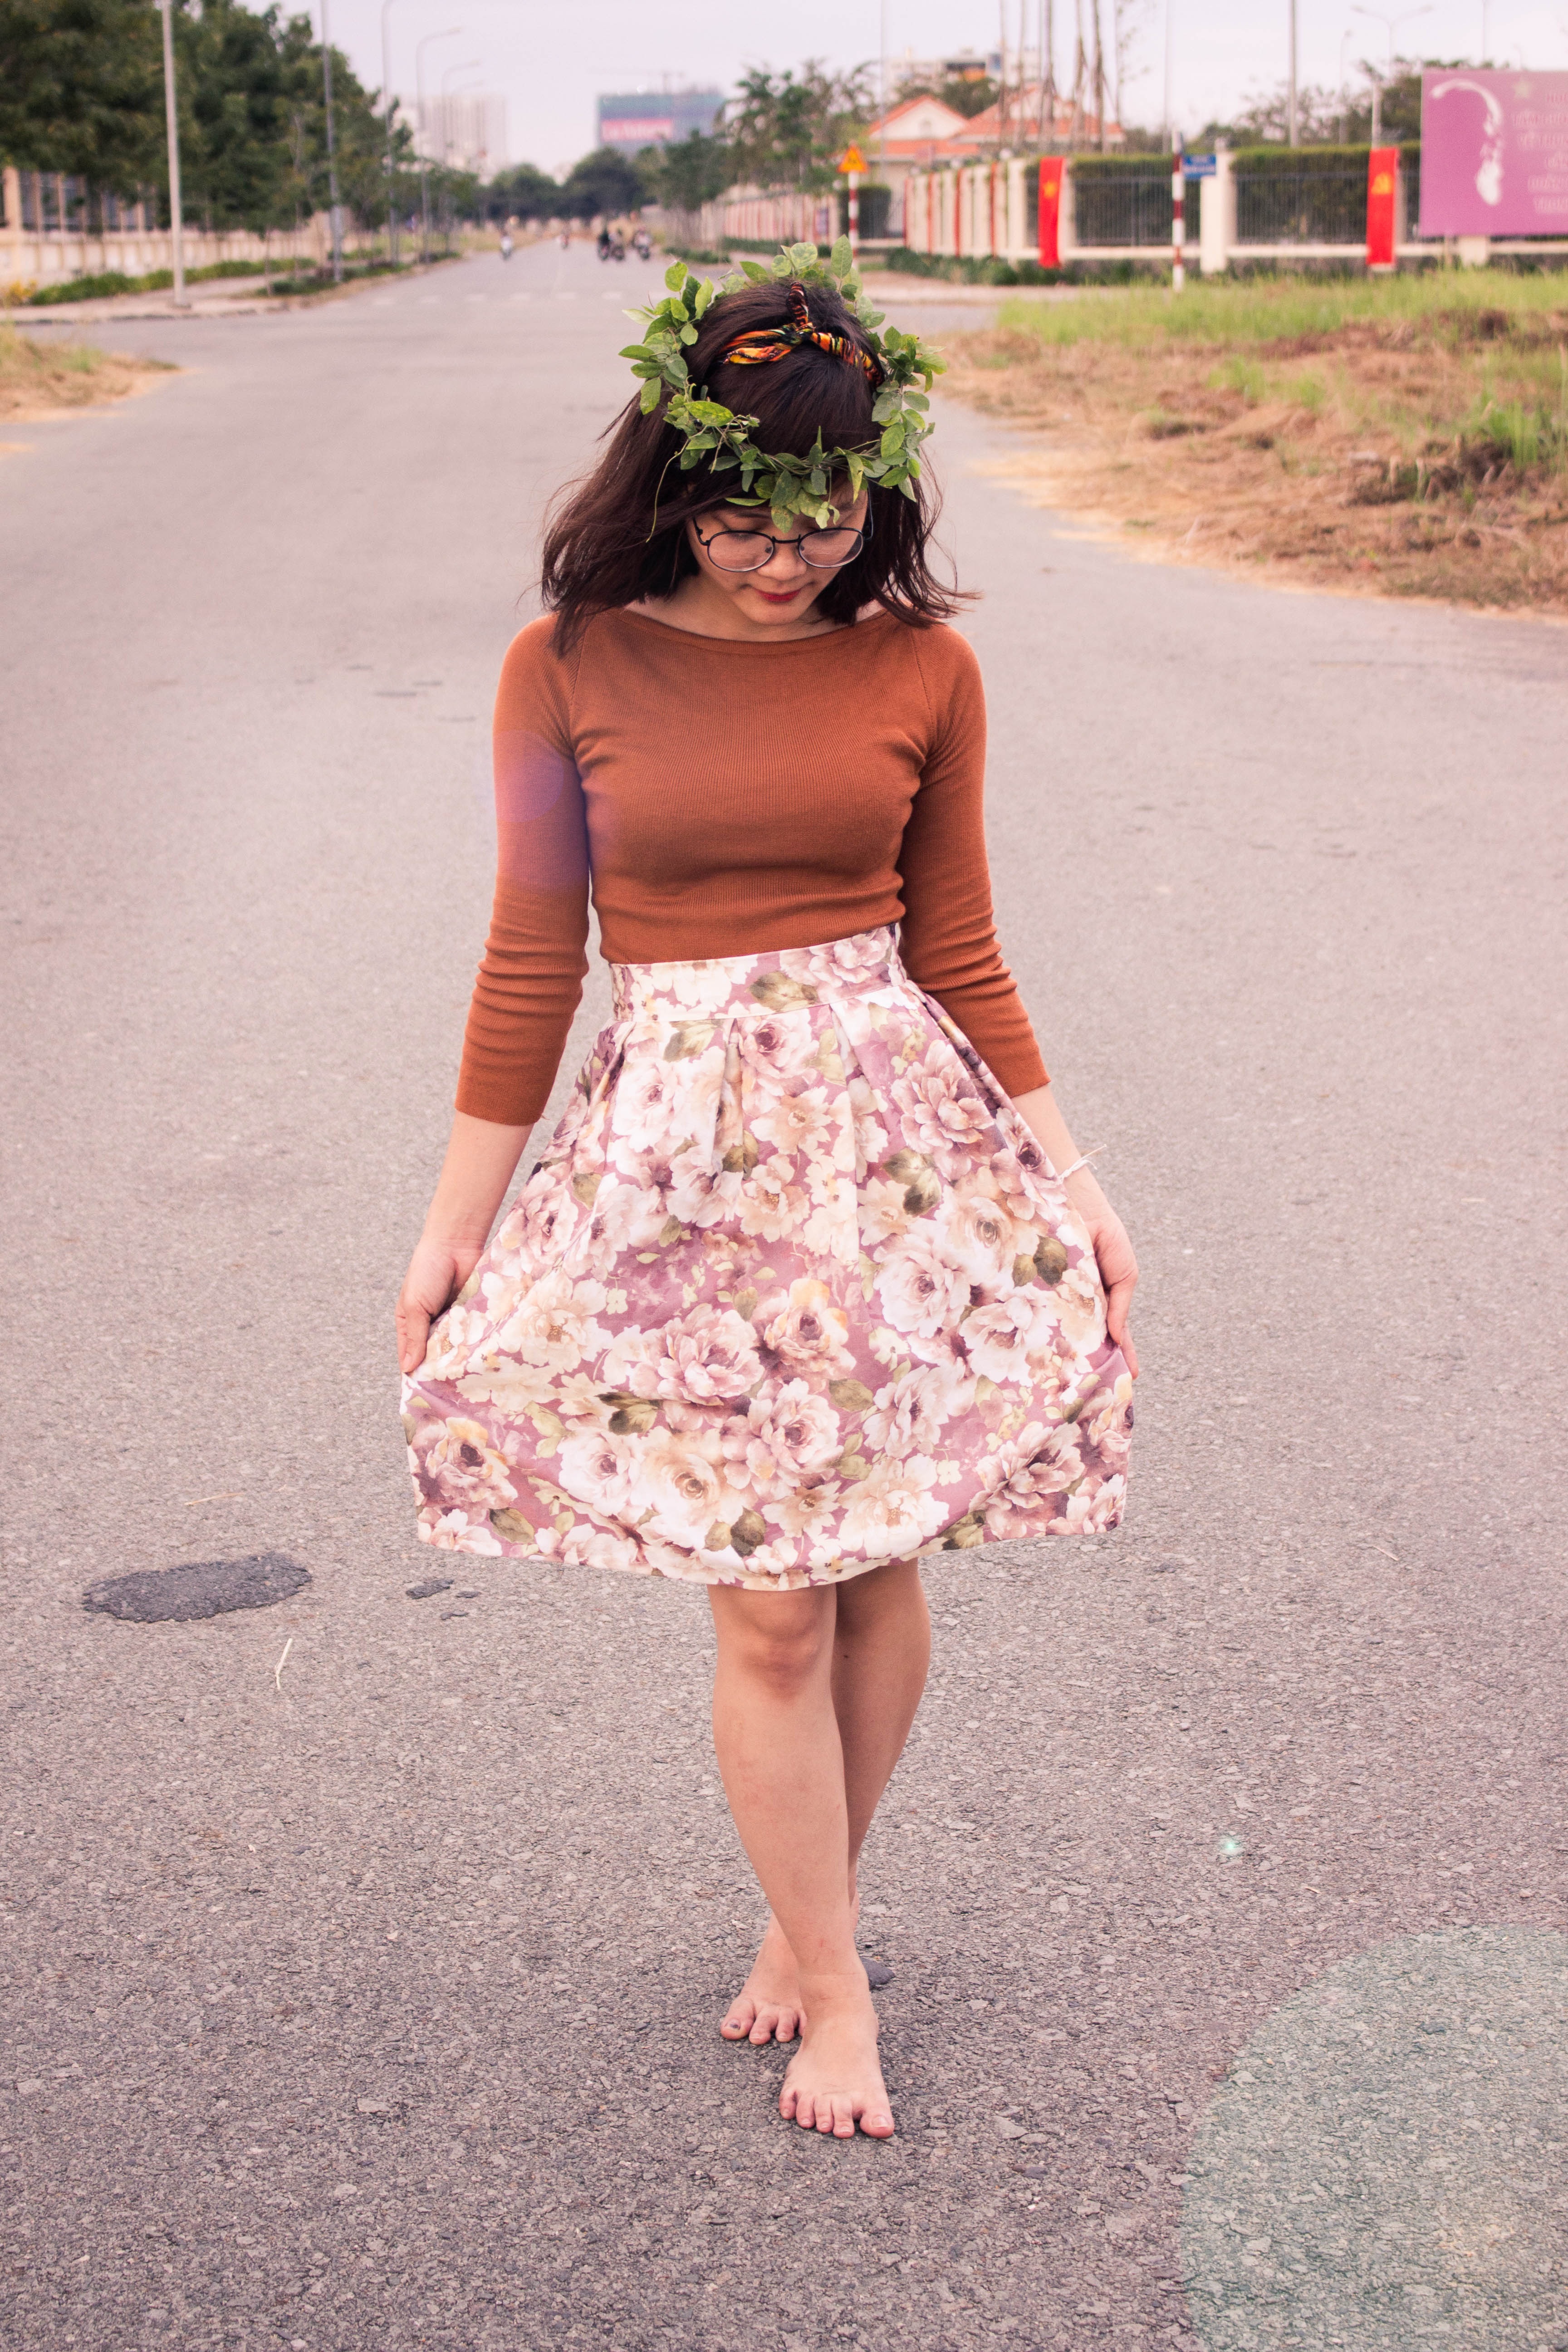
girl, woman, leg, pattern, model, spring, red, color, fashion, clothing, lady, pink, human body, dress, beauty, abdomen, photo shoot